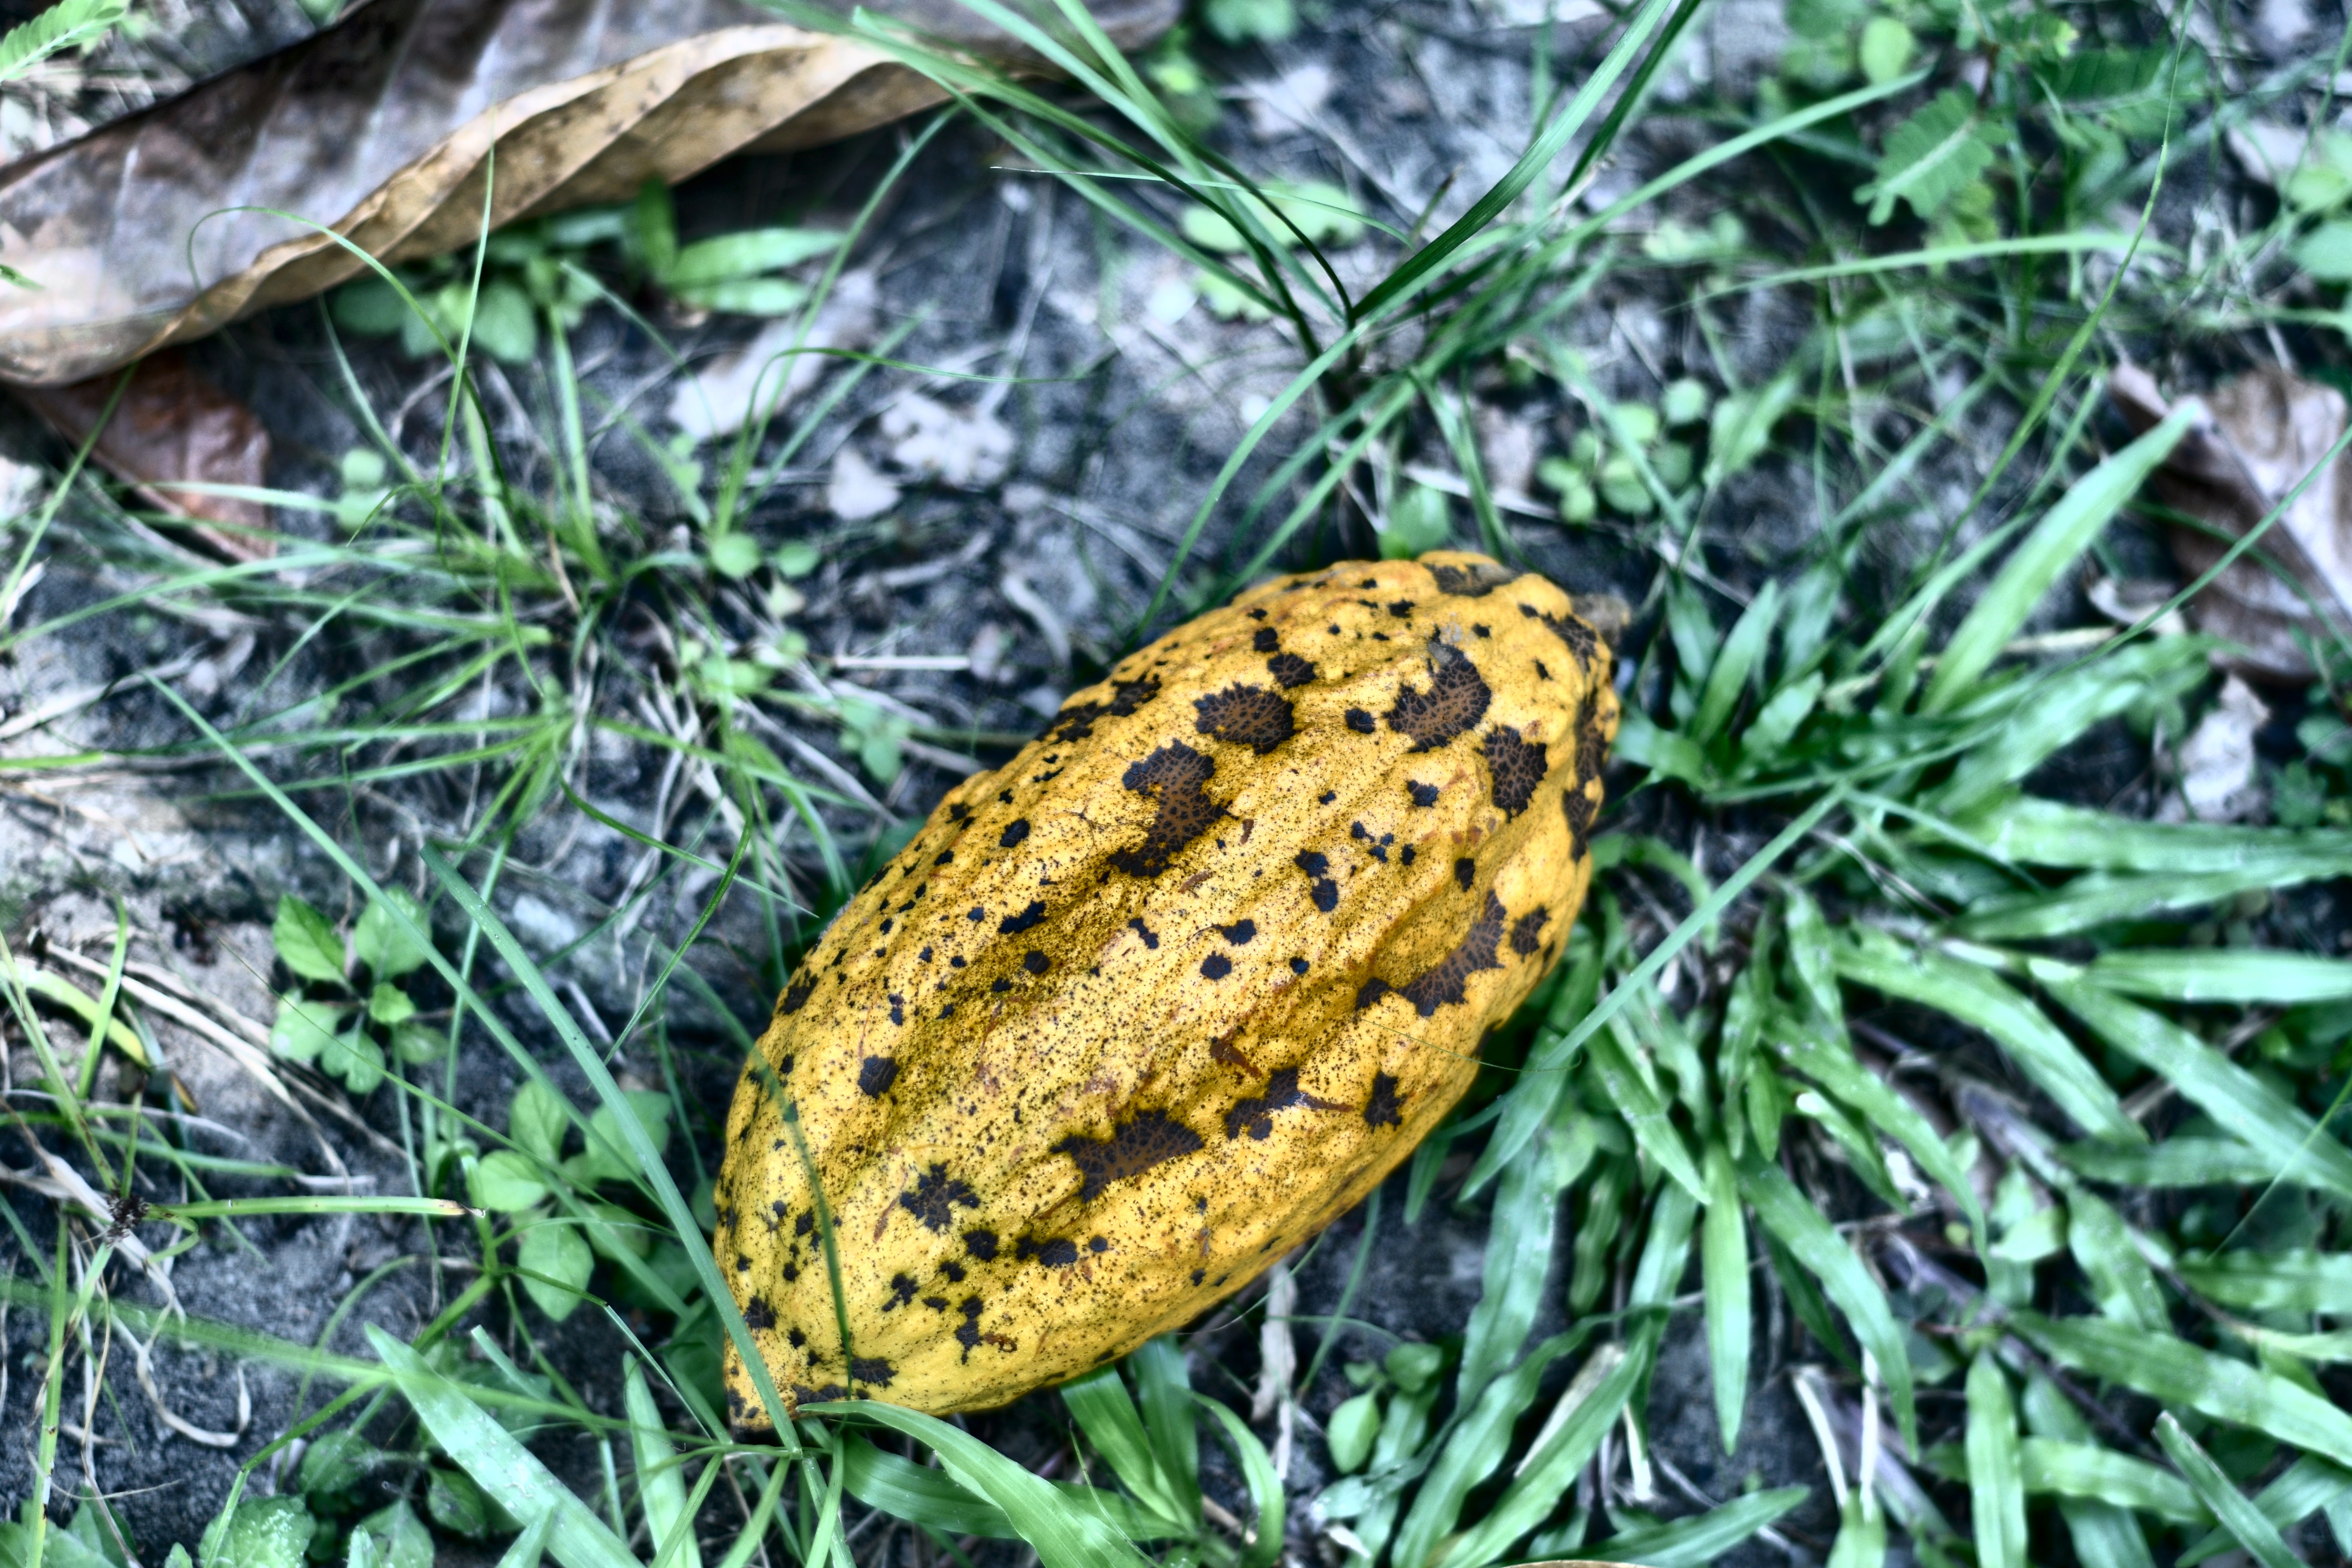
Maturity: mature
Variety: Angoleta